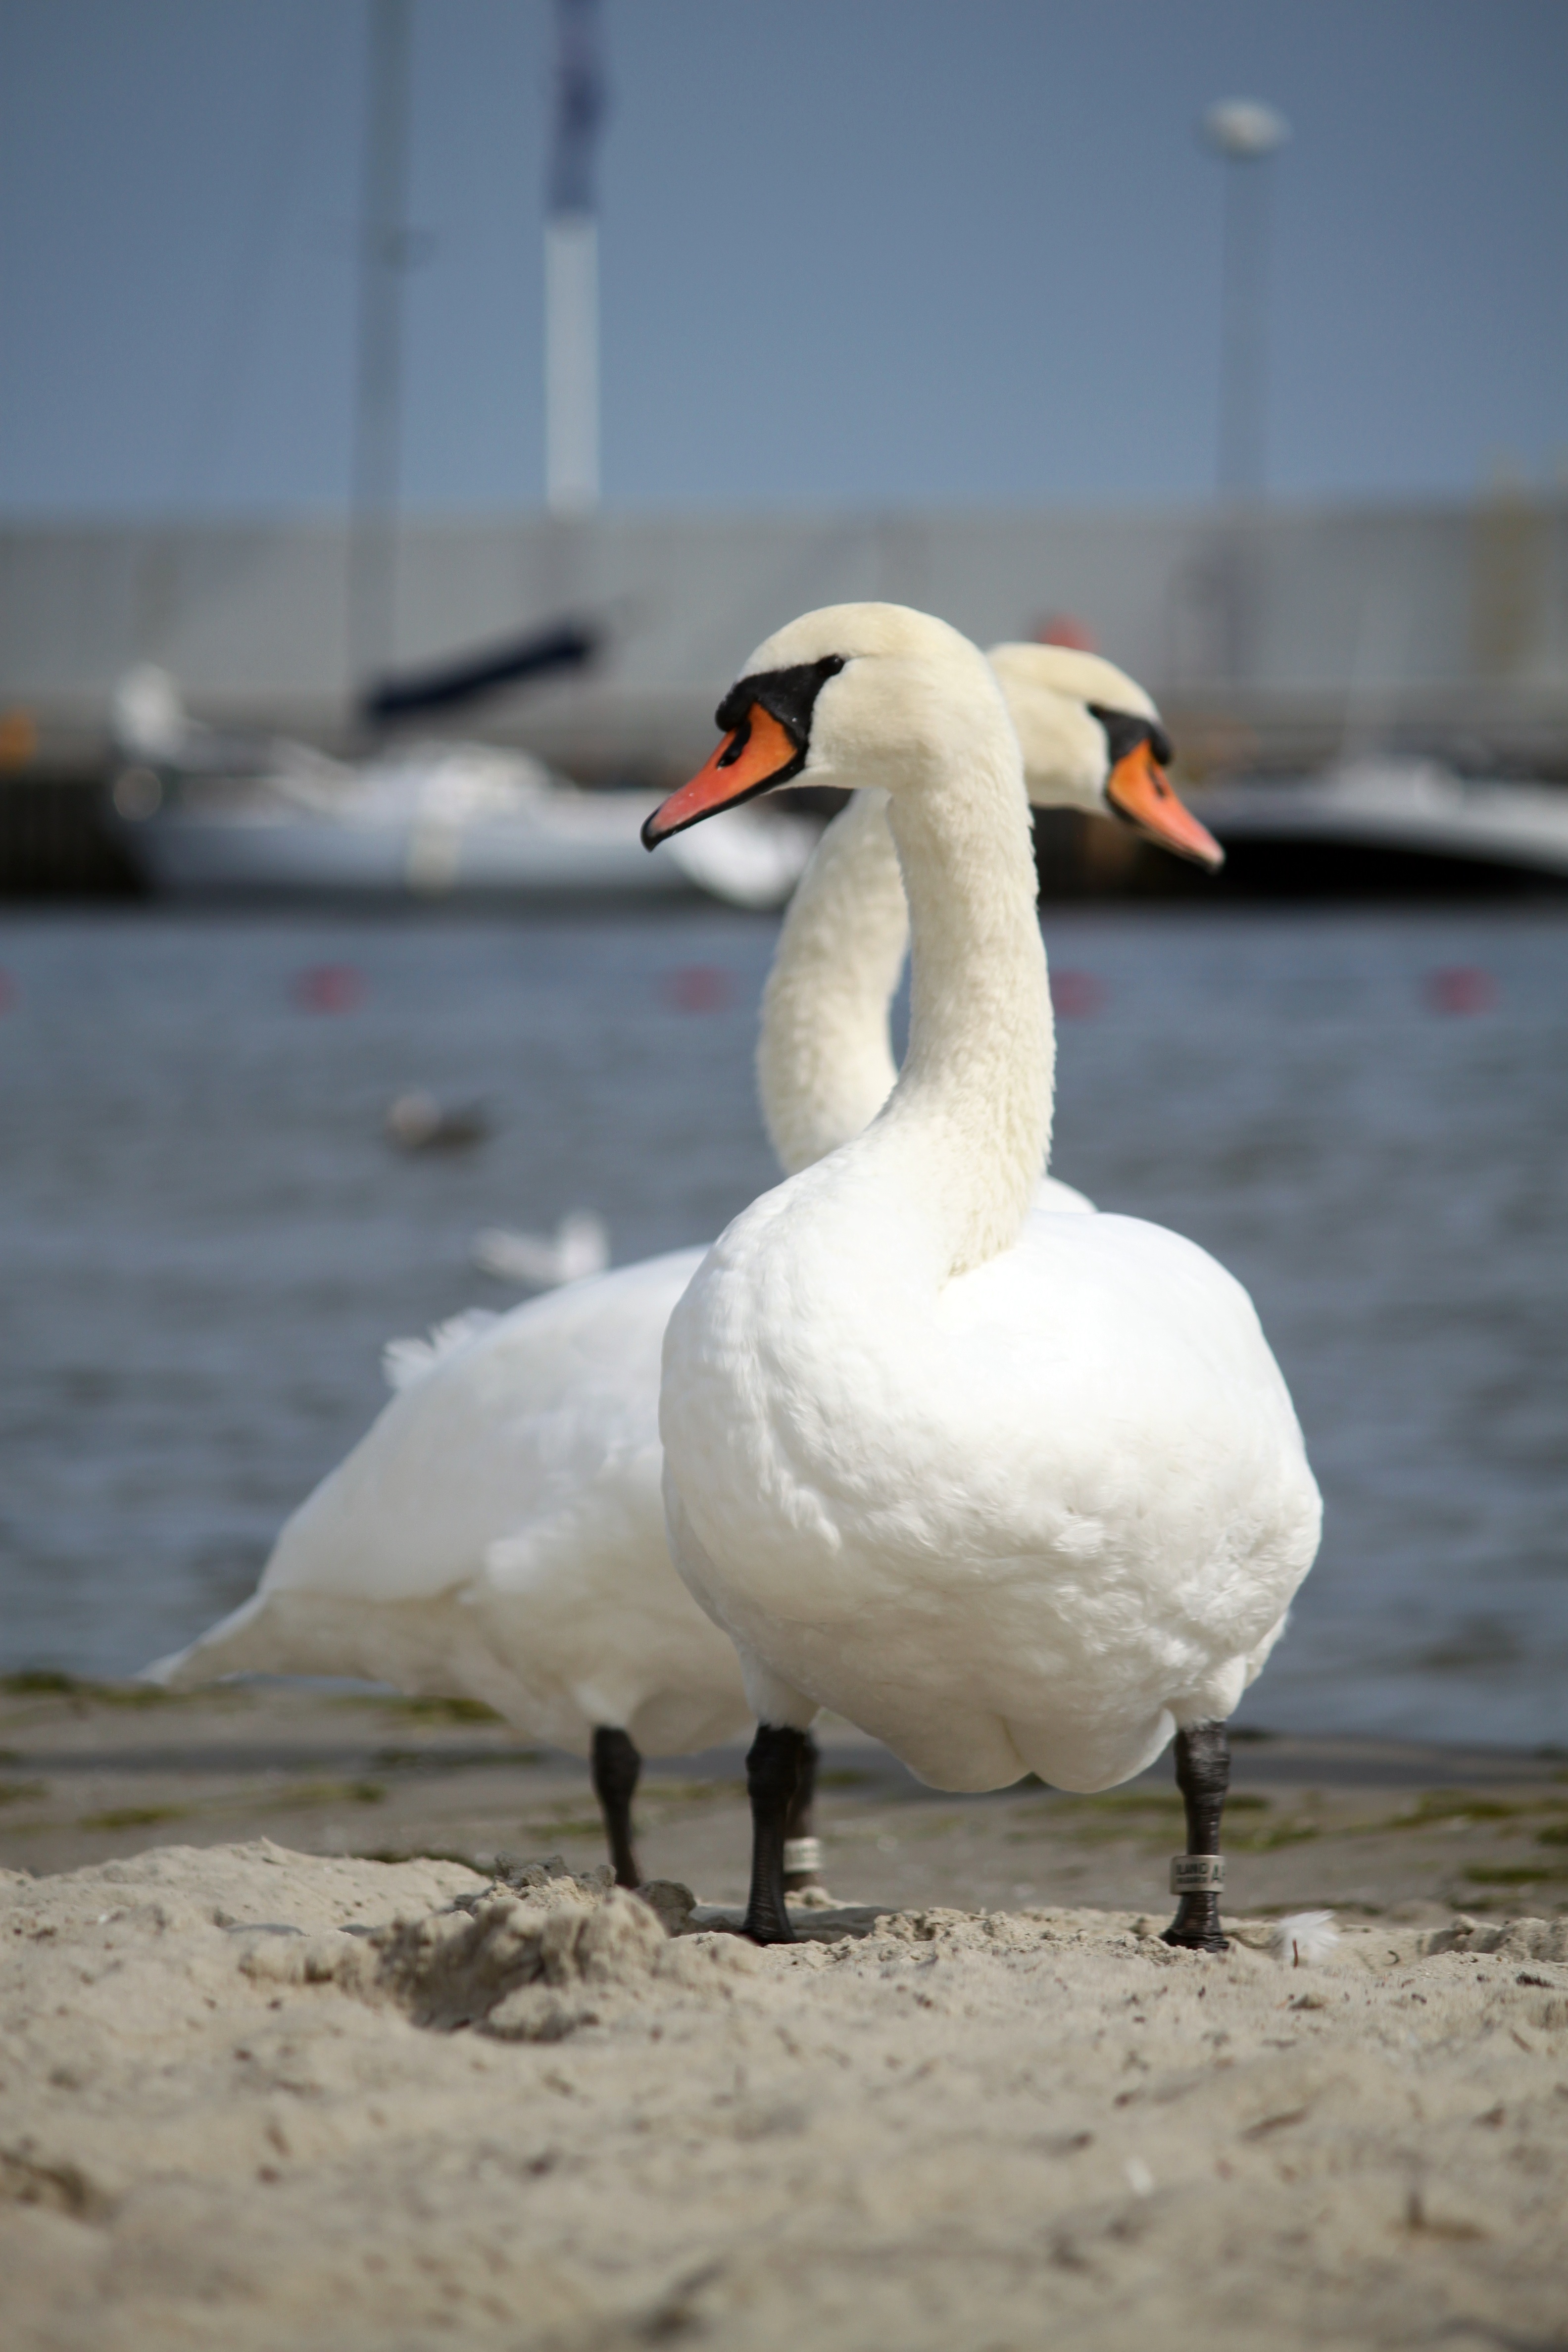
water, bird, white, wildlife, beak, fauna, birds, swan, duck, swans, vertebrate, waterfowl, water bird, wild birds, ducks geese and swans